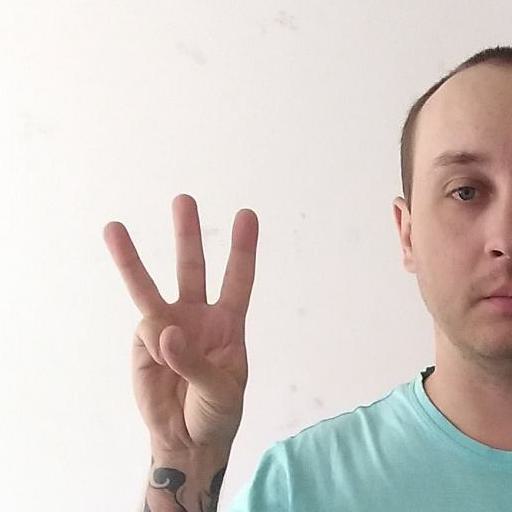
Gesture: three